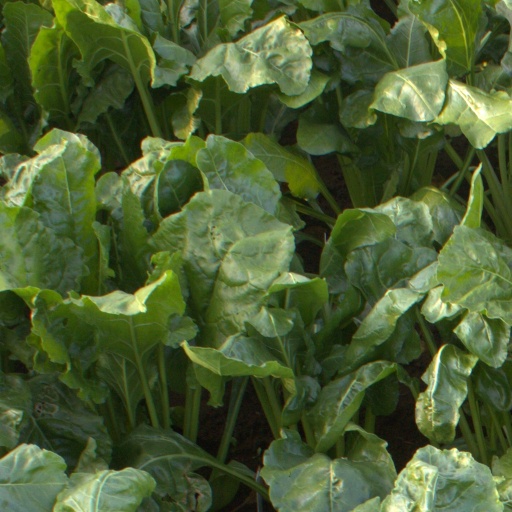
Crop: sugar beet